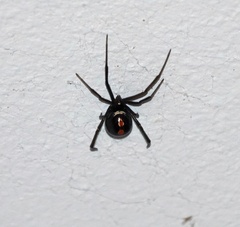
Species: Lactrodectus_hesperus